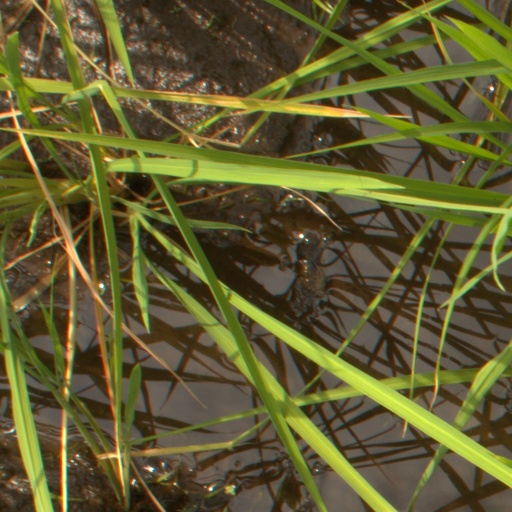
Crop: rice